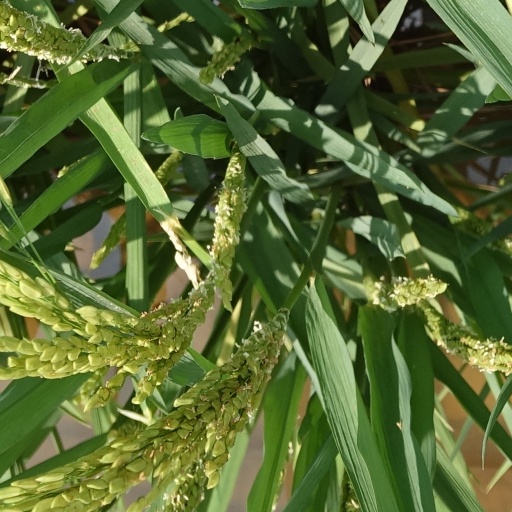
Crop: rice